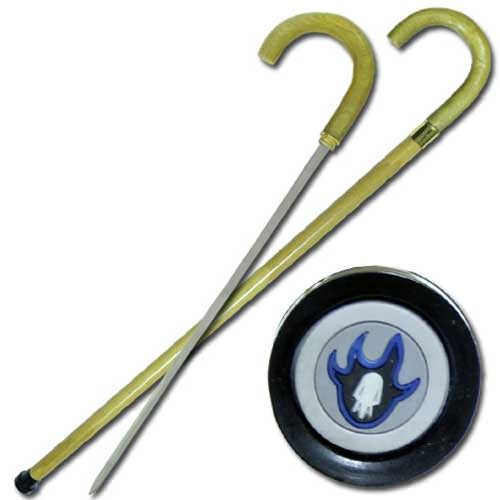
Kisuke Urahara Benihime Shikomizue Cane Sword
You have seen his Awaken Zanpakuto (Shikai), NOW FOR THE FIRST TIME IN HISTORY KISUKE SHIKOMIZUE. This Cane was inspired by the character named Urahara. His Zanpakuto is Benihime which is known as "Crimson Princess". This cane comes with a silver blade hidden in its all natural wood scabbard and can be used as a normal walking cane. The bottom of the cane carries the mark of the flaming skull which can be seen on Urahara's Cane. The blade on this masterpiece comes with a mirror polish 440 stainless steel, non sharp. Specifications: Overall length 36.5 Inches Blade Length: 17.25 Inches Blade: 440 Stainless Steel, Non-Sharp, Polished, Factory Edge Scabbard: Natural Wood Features: Metal Sheath Neck, Rubber Shock Absorber, Metal Threaded Handle
Brand: Tophatter's Inc.
Category: Arts & Entertainment > Hobbies & Creative Arts > Collectibles > Collectible Weapons > Collectible Swords > Movie Replica Collectible Swords